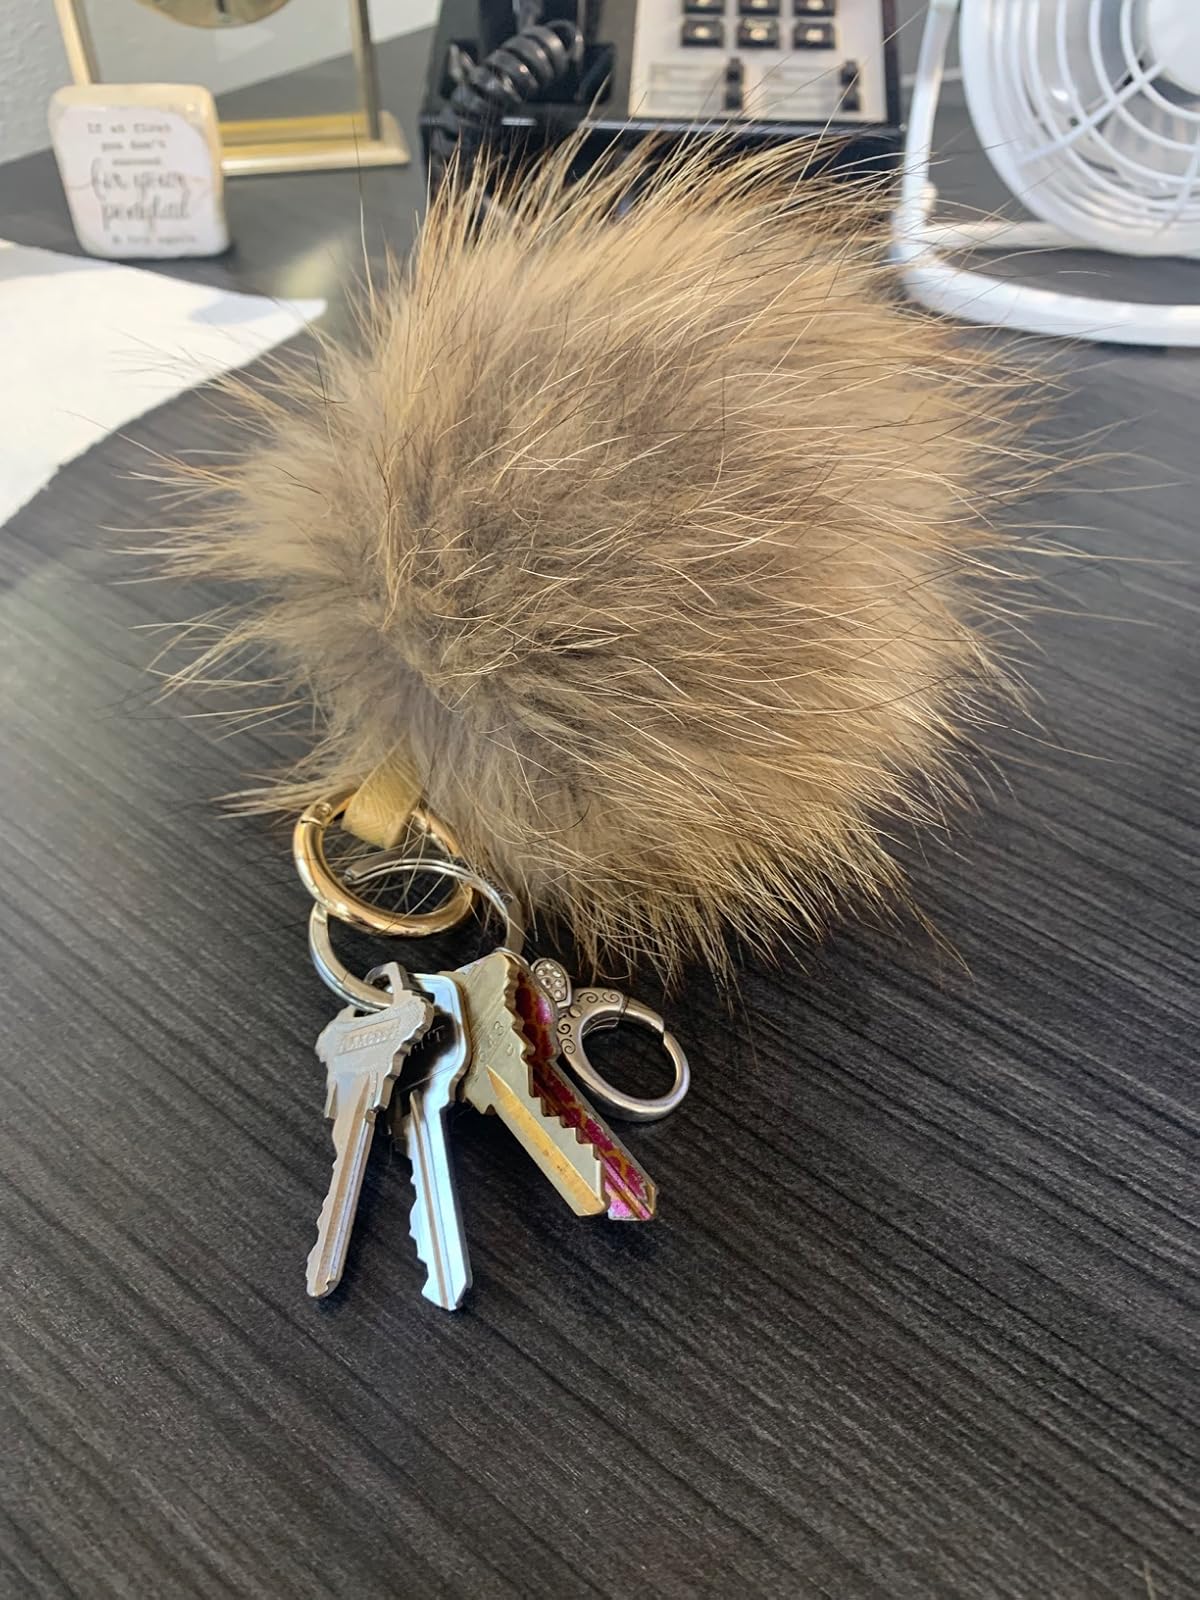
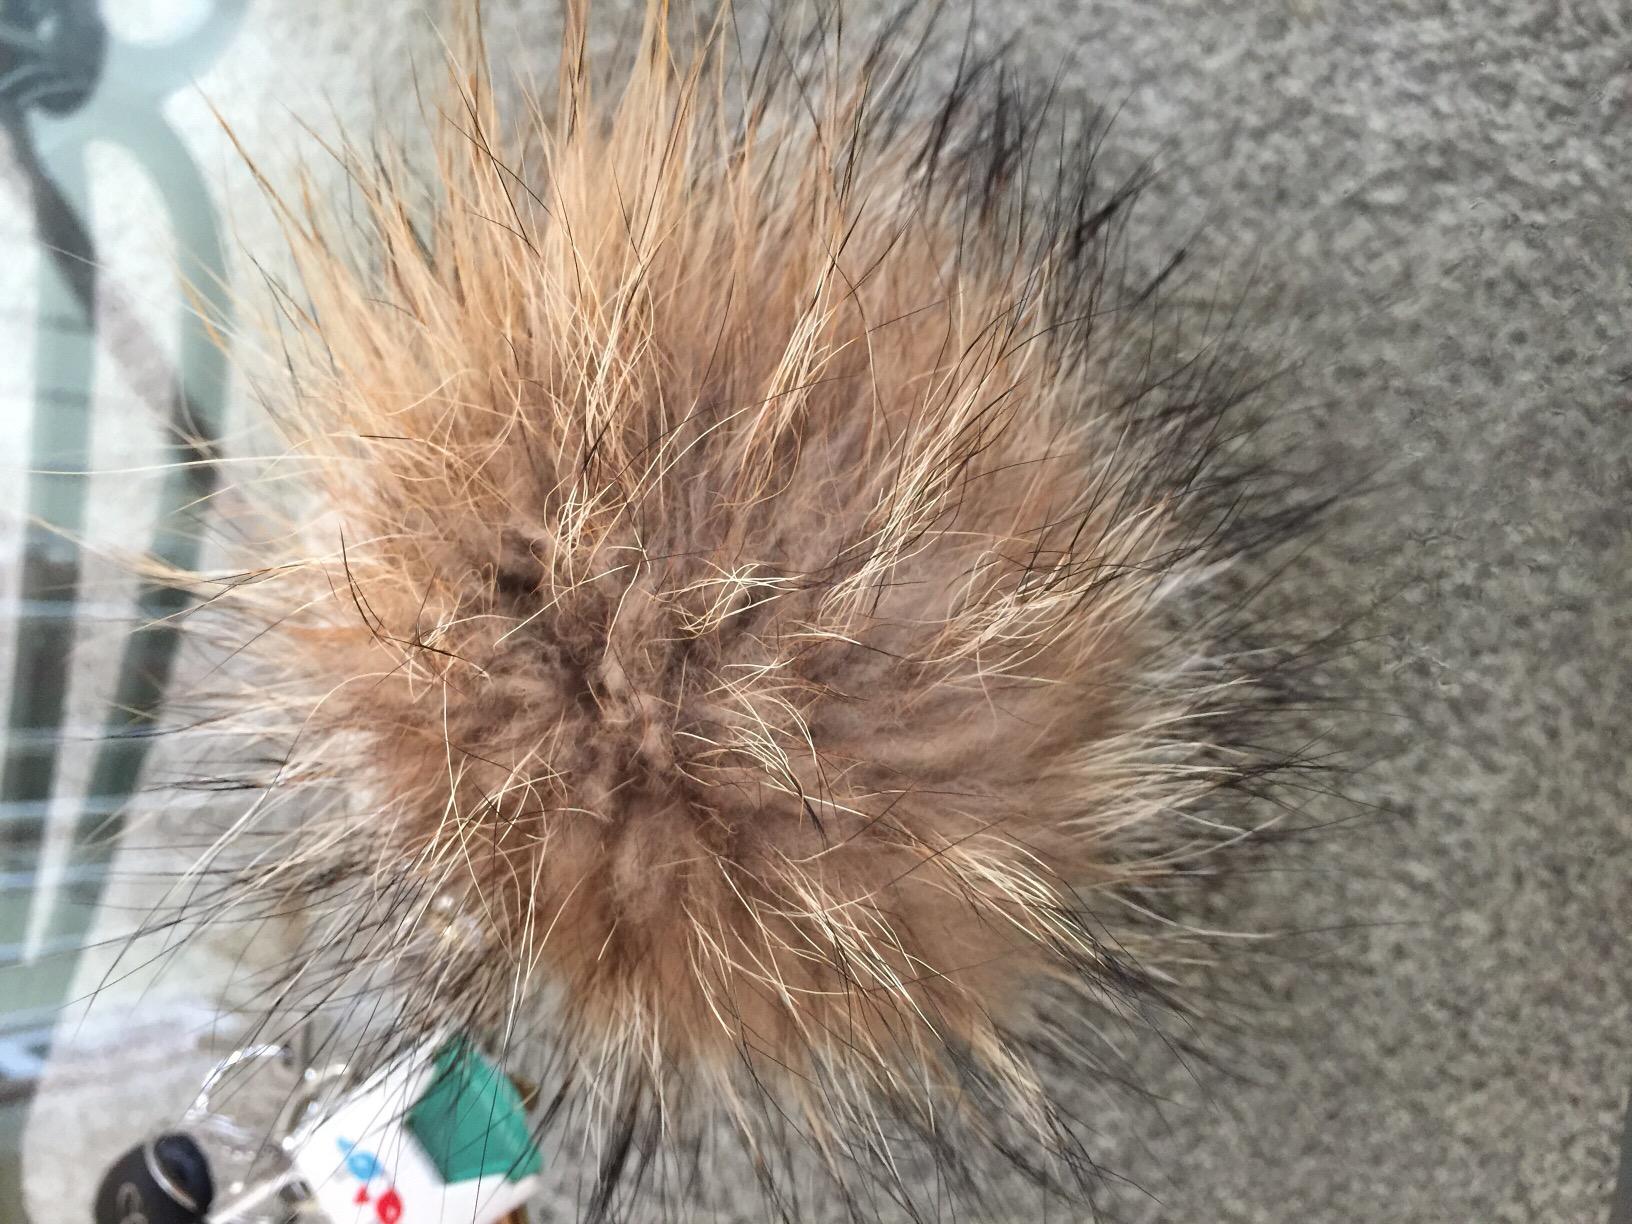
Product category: accessories_keychain
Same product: yes